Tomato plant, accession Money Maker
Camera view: tilt-top (135 deg); turntable rotation: 30 degrees
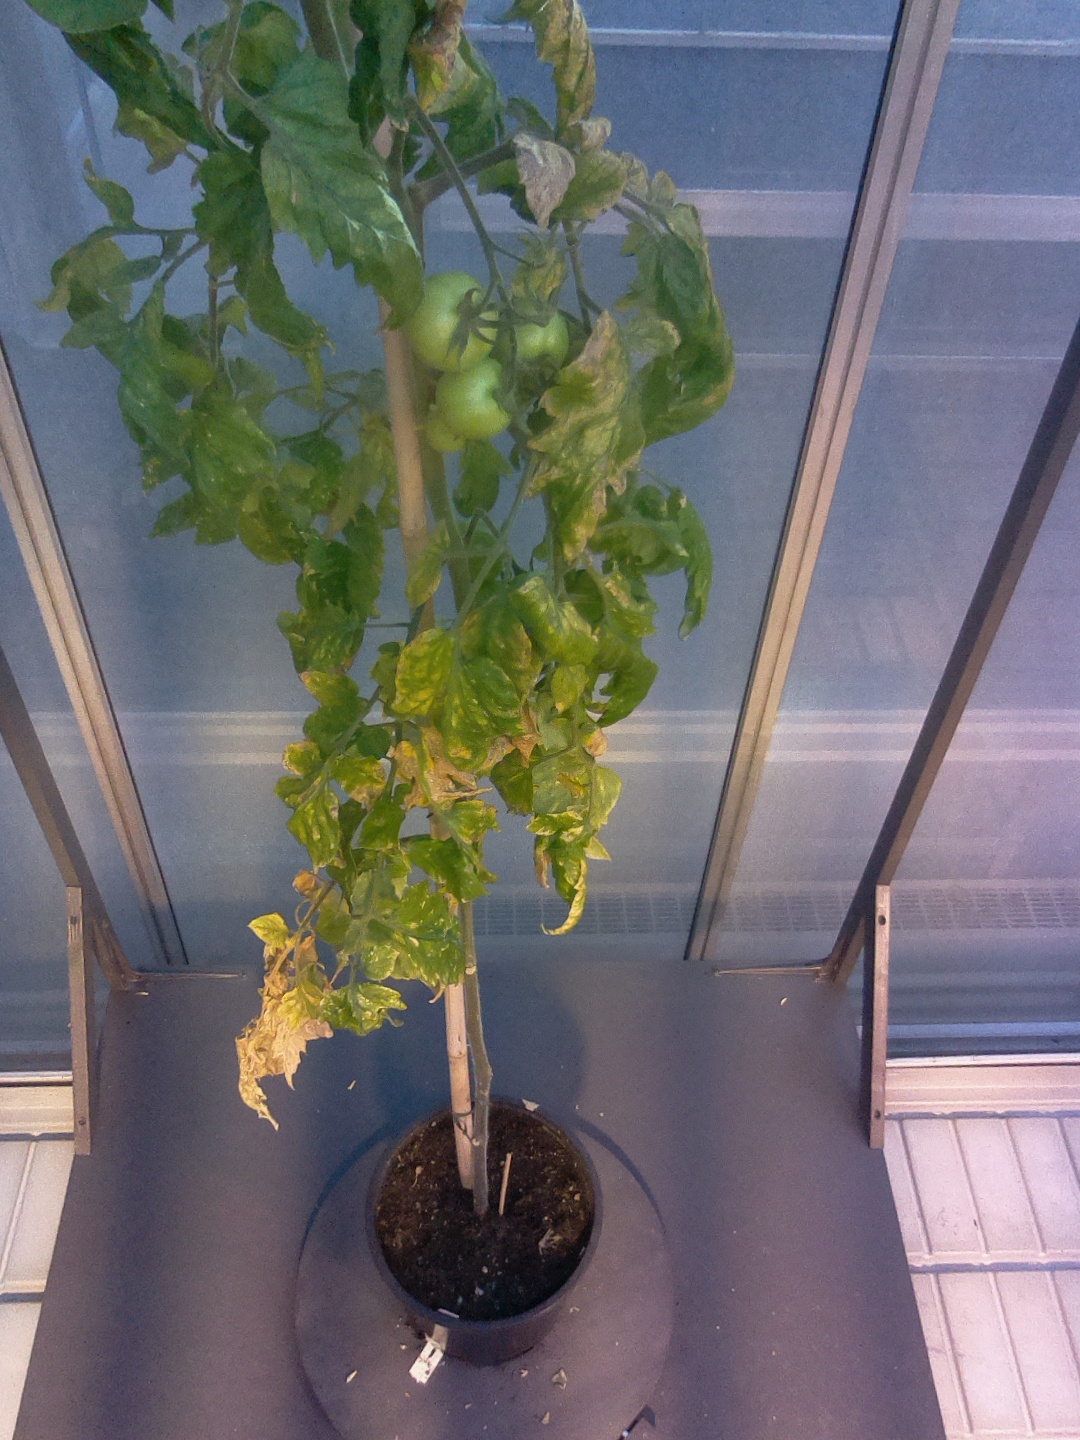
BBCH growth stage 79: 90% -100% of final fruit size